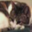
Label: cat